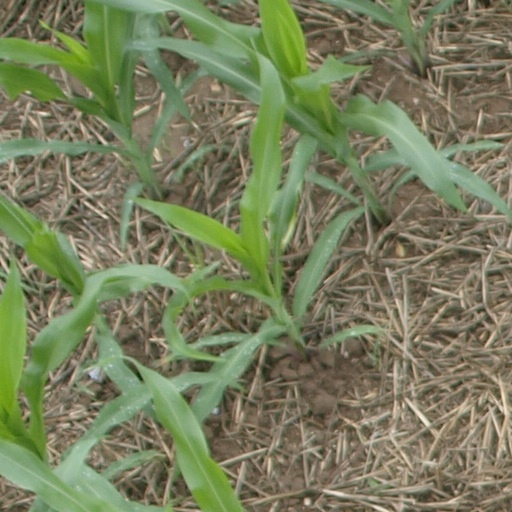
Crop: maize; corn